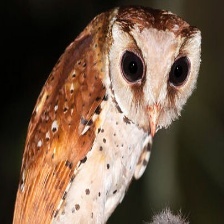
Species: ORIENTAL BAY OWL
Scientific name: PHODILUS BADIUS
ImageNet parent category: great_grey_owl